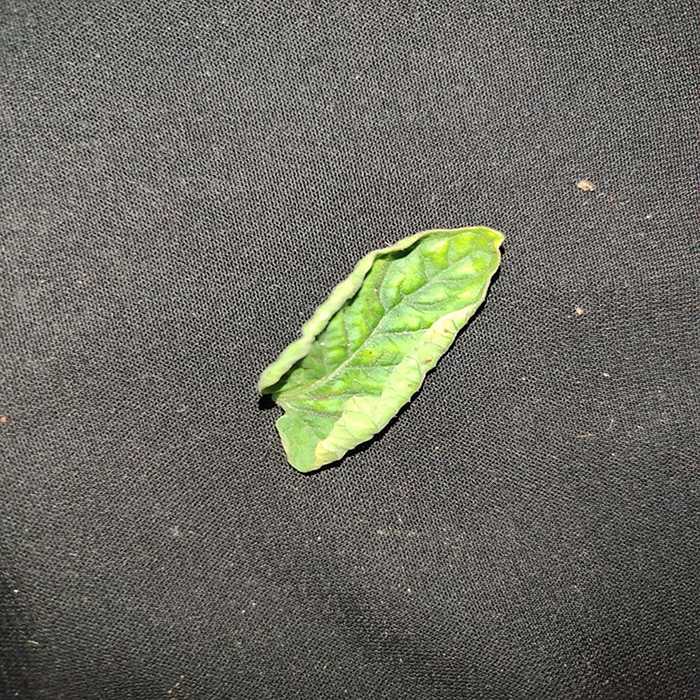
Plant: Tomato
Label: Tomato leaf curl virus